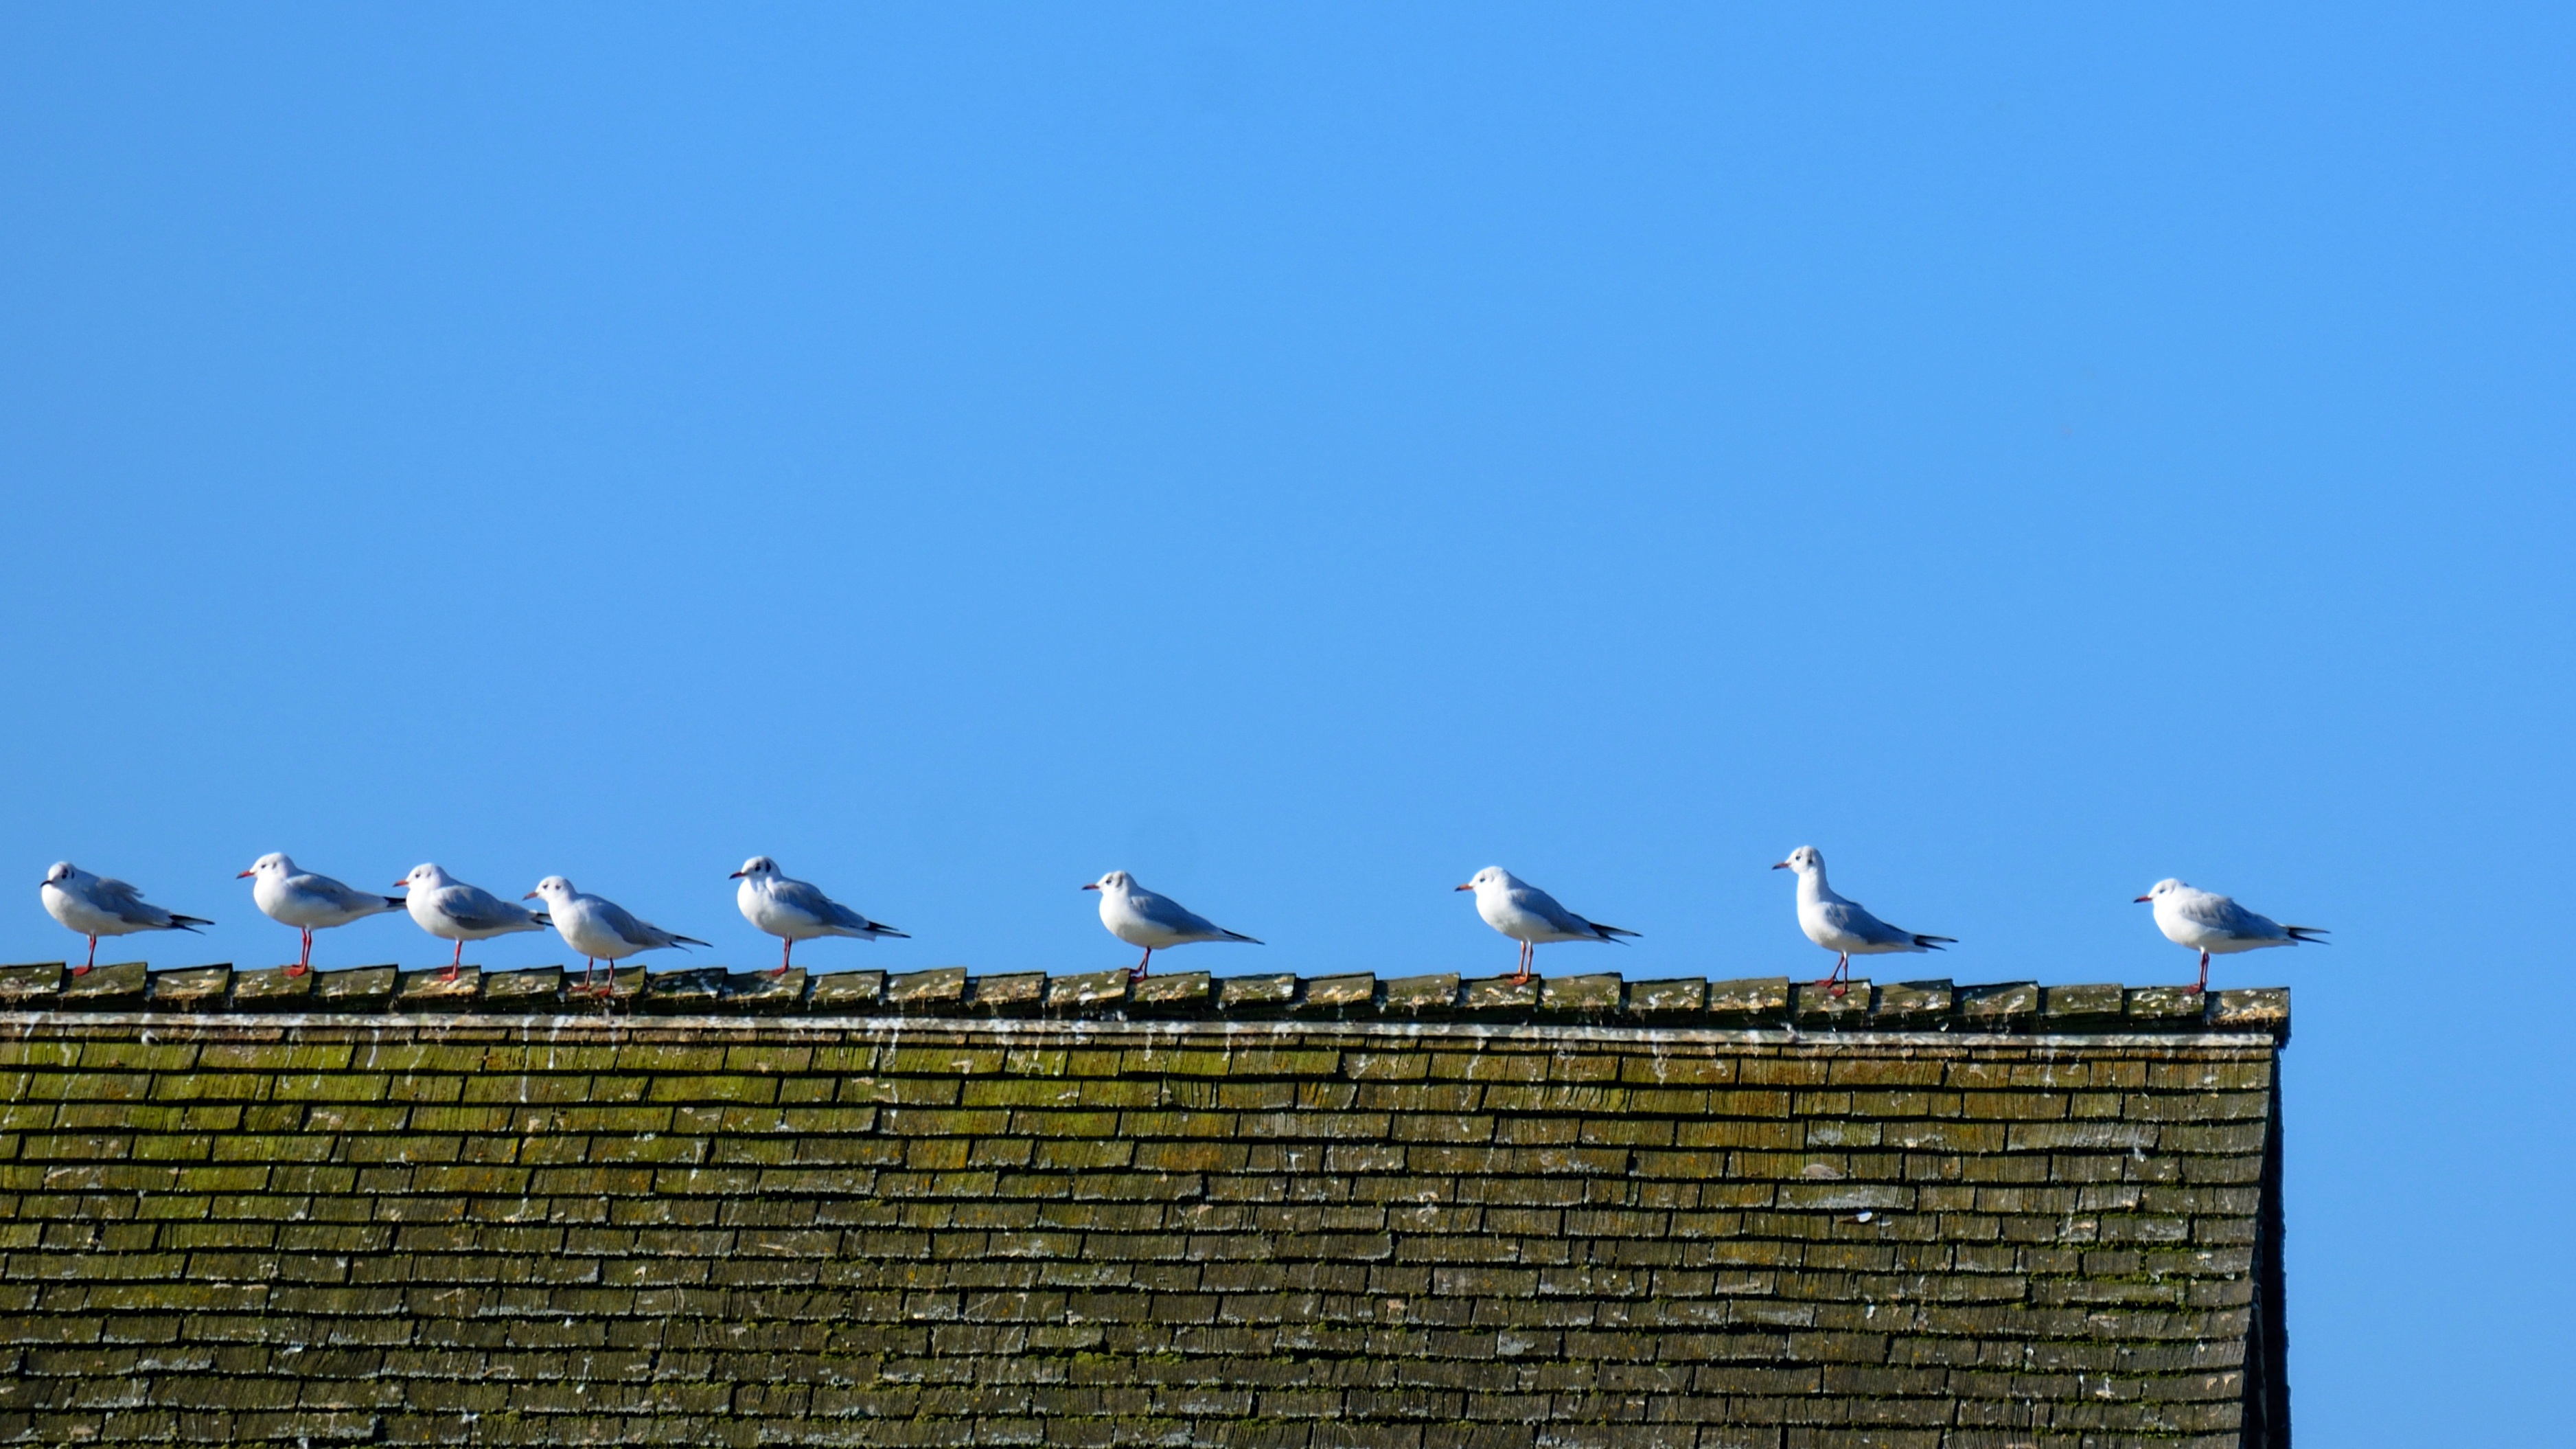
bird, wing, fence, group, sky, roof, seagull, rest, sit, gulls, series, house roof, recover, outdoor structure